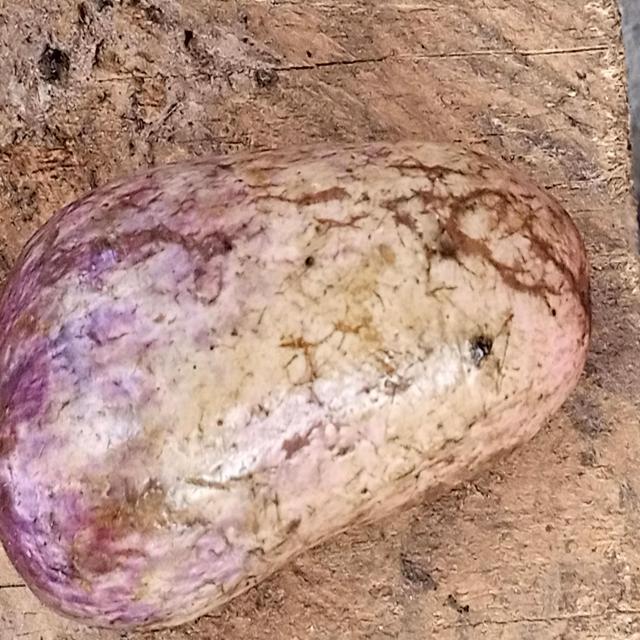
Plum grade: unripe